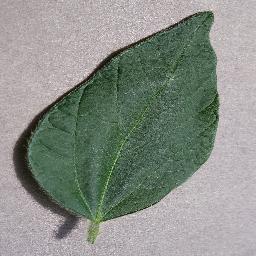
Label: Soybean___healthy